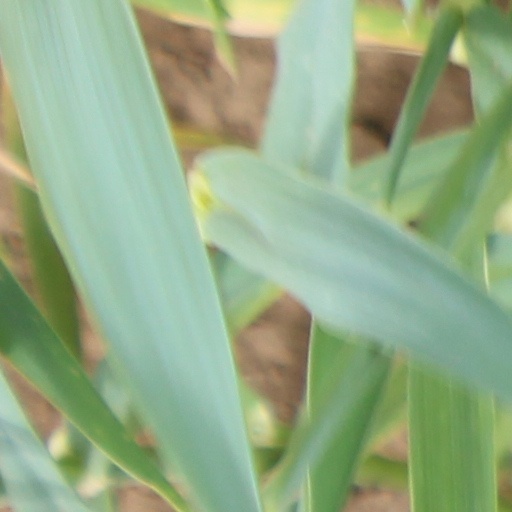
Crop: wheat